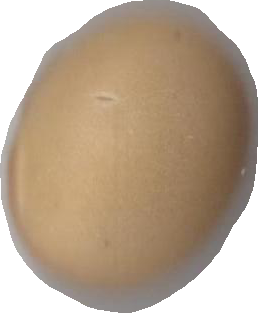
Variety: Dega